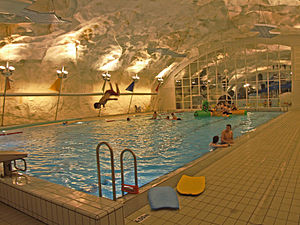
Harstad (by) / Seværdigheder
Grottebadet (2008).
Harstad er en by og administrativt center i Harstad kommune. Med et folketal på omkring 20.000 er byen den næststørste i Troms og Finnmark fylke, og tredje størst i Nord-Norge. Harstad ligger på den nordøstlige del af Hinnøya, og her mødes de nord- og sydgående skibe fra Hurtigruten hver morgen. Fra bycentrum til flyvepladsen på Evenes er der 44 km. Byen, som var ladested fra 1904, er et vigtigt trafikknudepunkt og administrations- og skolecenter i Syd-Troms. Harstad, som er den eneste by på Norges største ø, omtales ofte som Vågsfjordens perle.